Women Friendly Workplace Awards

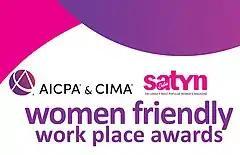

Women Friendly Workplace Awards (shortened to WFWA Awards), is Sri Lanka's first-ever gender equality accolade. It recognises public and private organisations that encourage and empower women at the workplace in Sri Lanka. It was inaugurated in 2021, with it first being held on 2 November 2021, at the Cinnamon Grand. It was initiated by Satyn Magazine and AICPA & CIMA